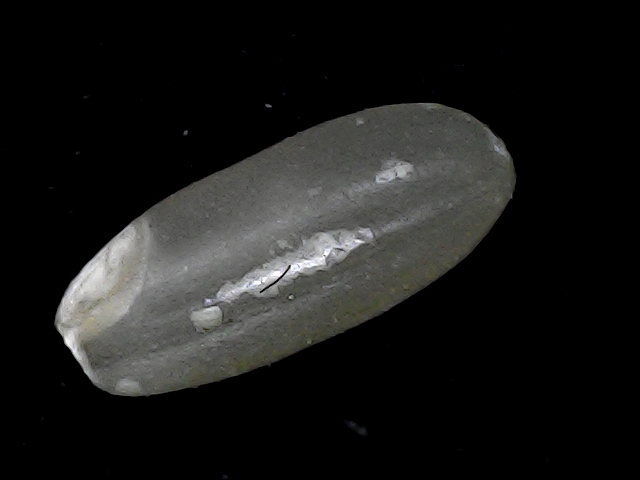
Rice variety: BR22